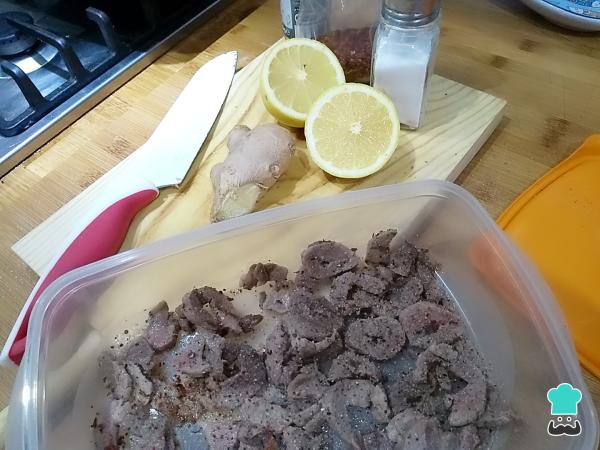
Verás que los pedazos quedan con forma circular. Mételos en un recipiente, báñalos en jugo de limón, agrega la ralladura de jengibre, la sal y el ají. Sella el recipiente sin mezclar los ingredientes y lleva la carne a macerar en la nevera por mínimo una hora.